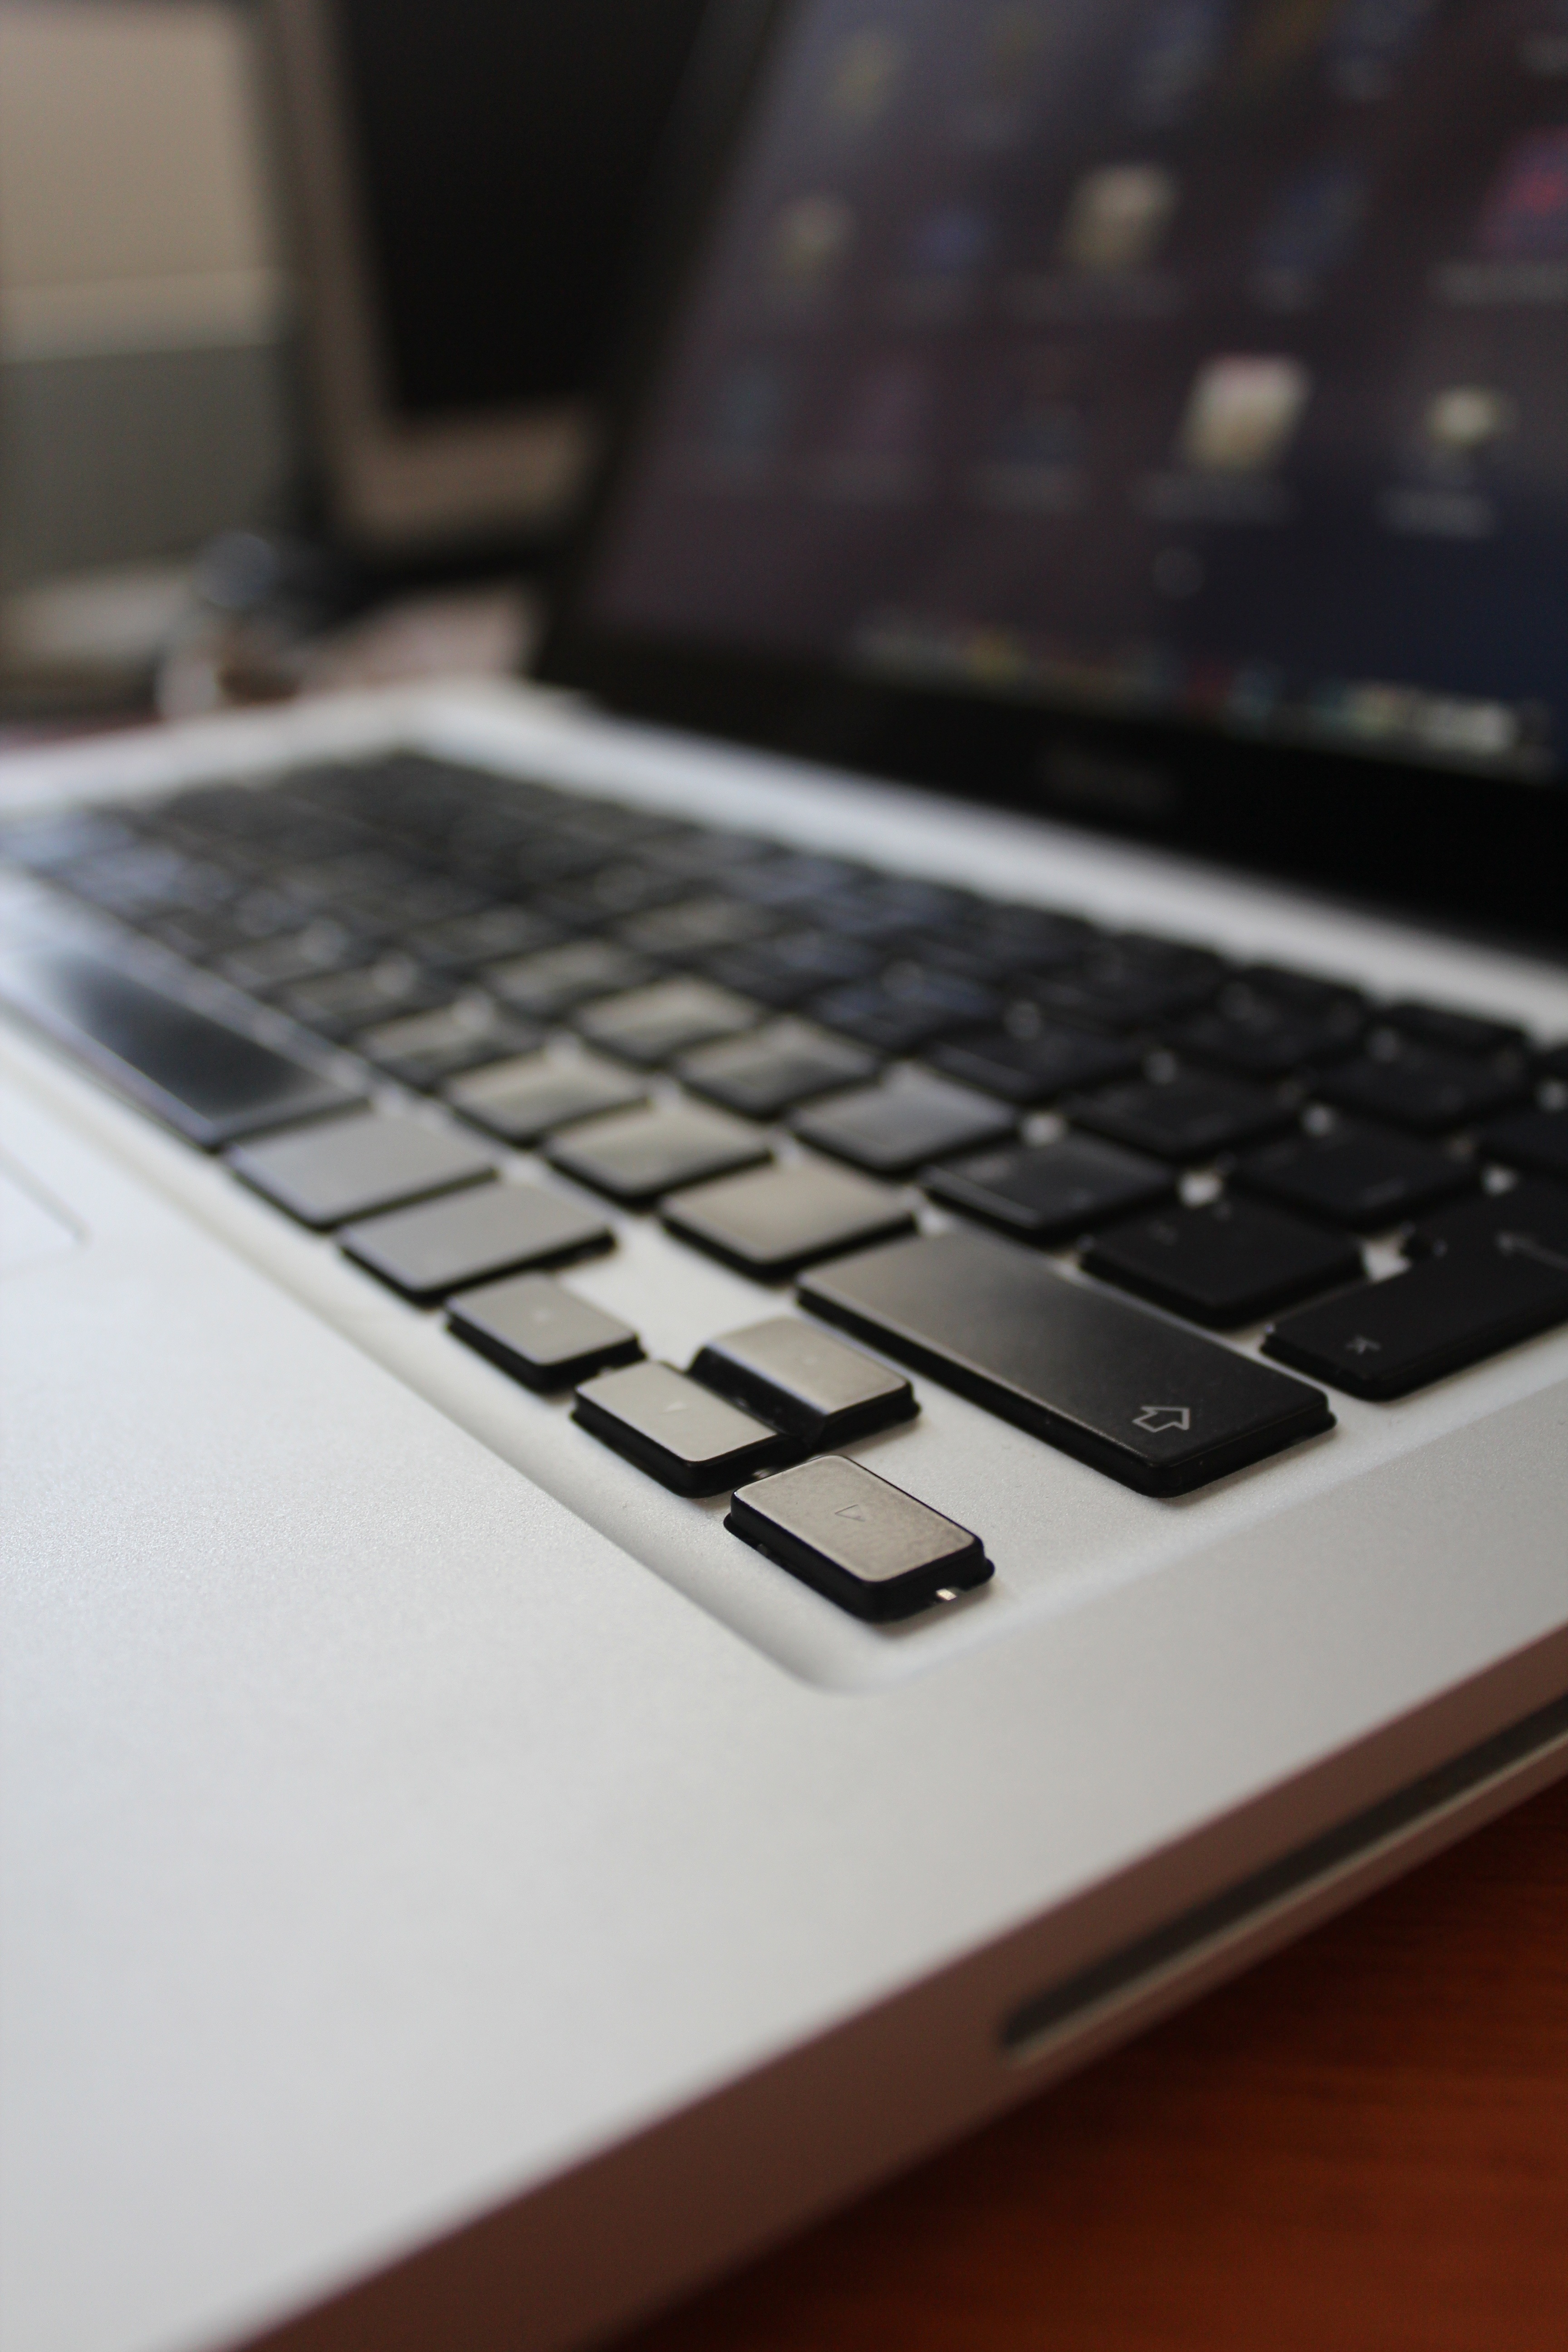
laptop, macbook, apple, keyboard, technology, black, multimedia, computer keyboard, personal computer, computer hardware, personal computer hardware